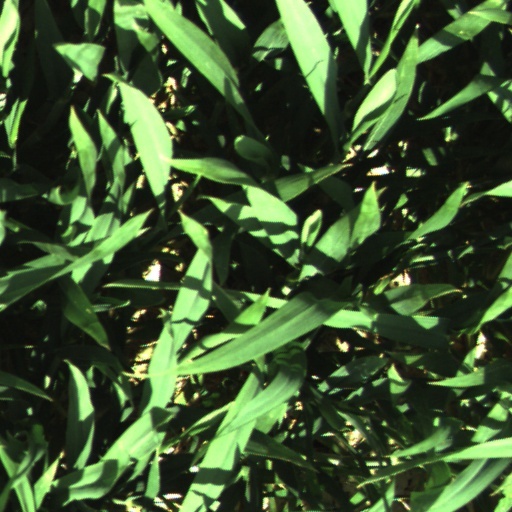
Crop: wheat